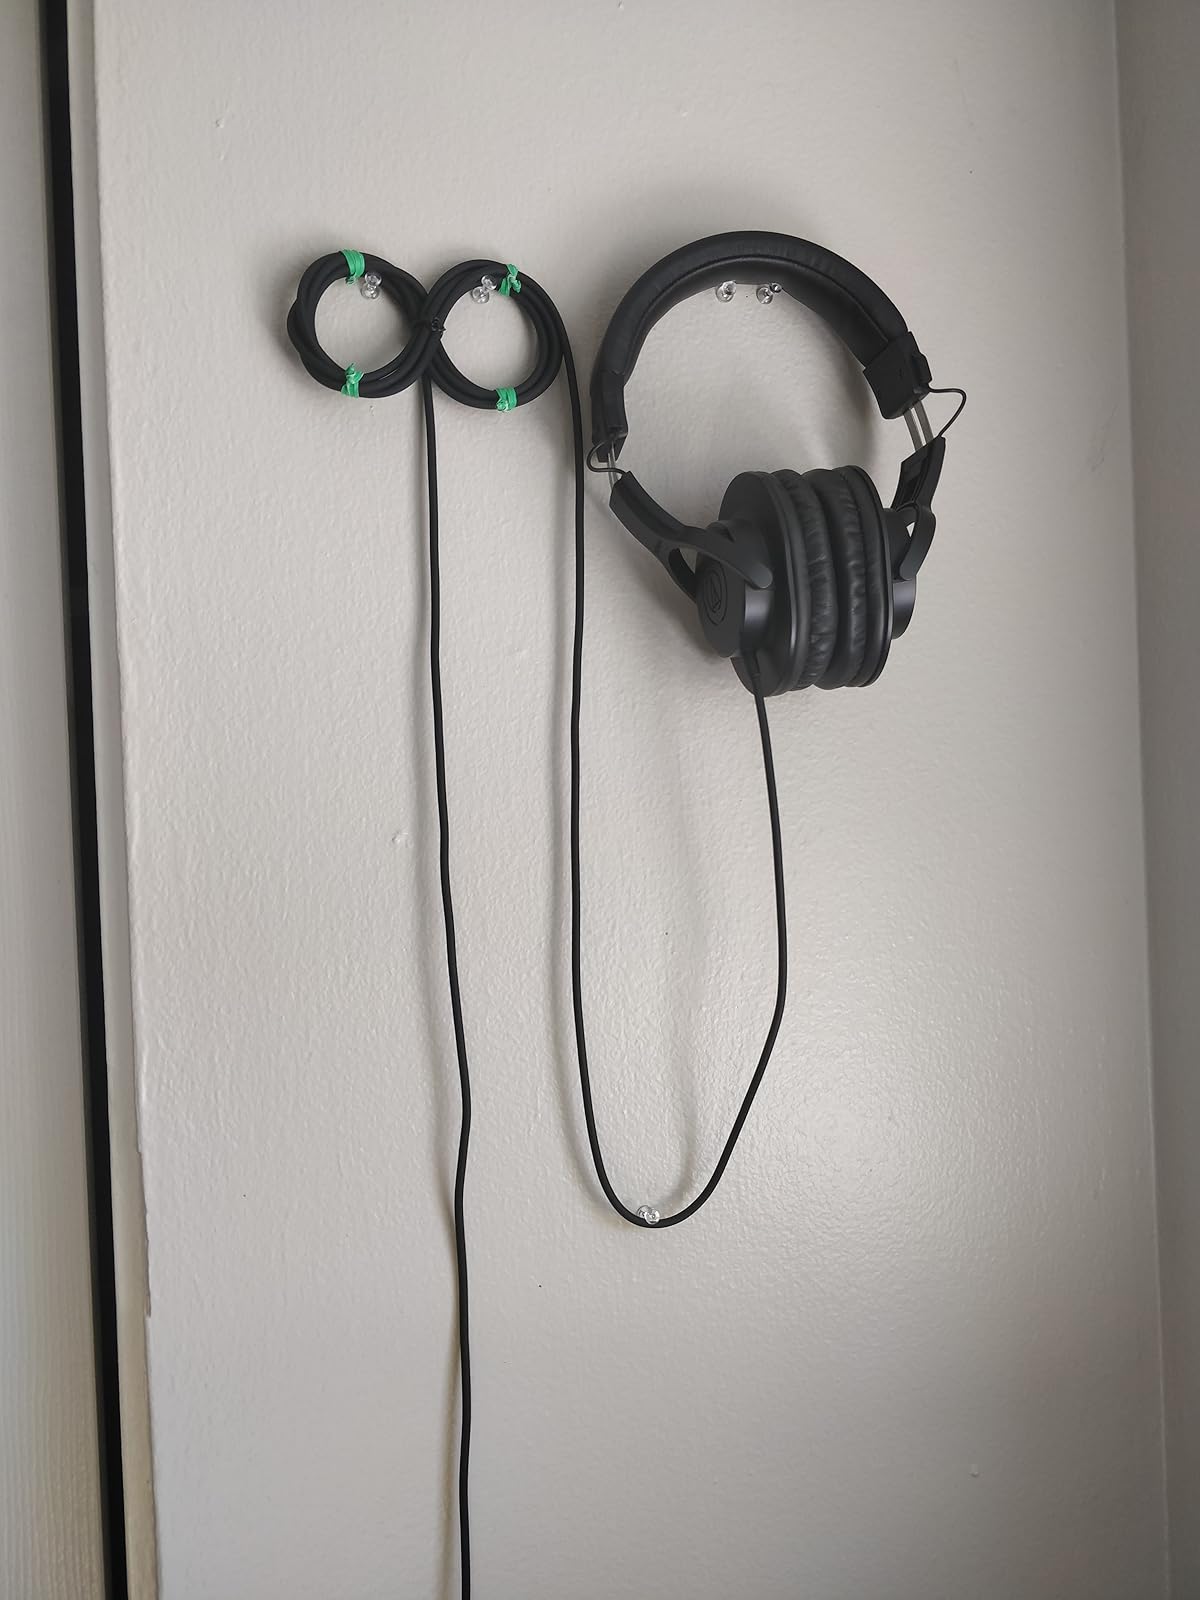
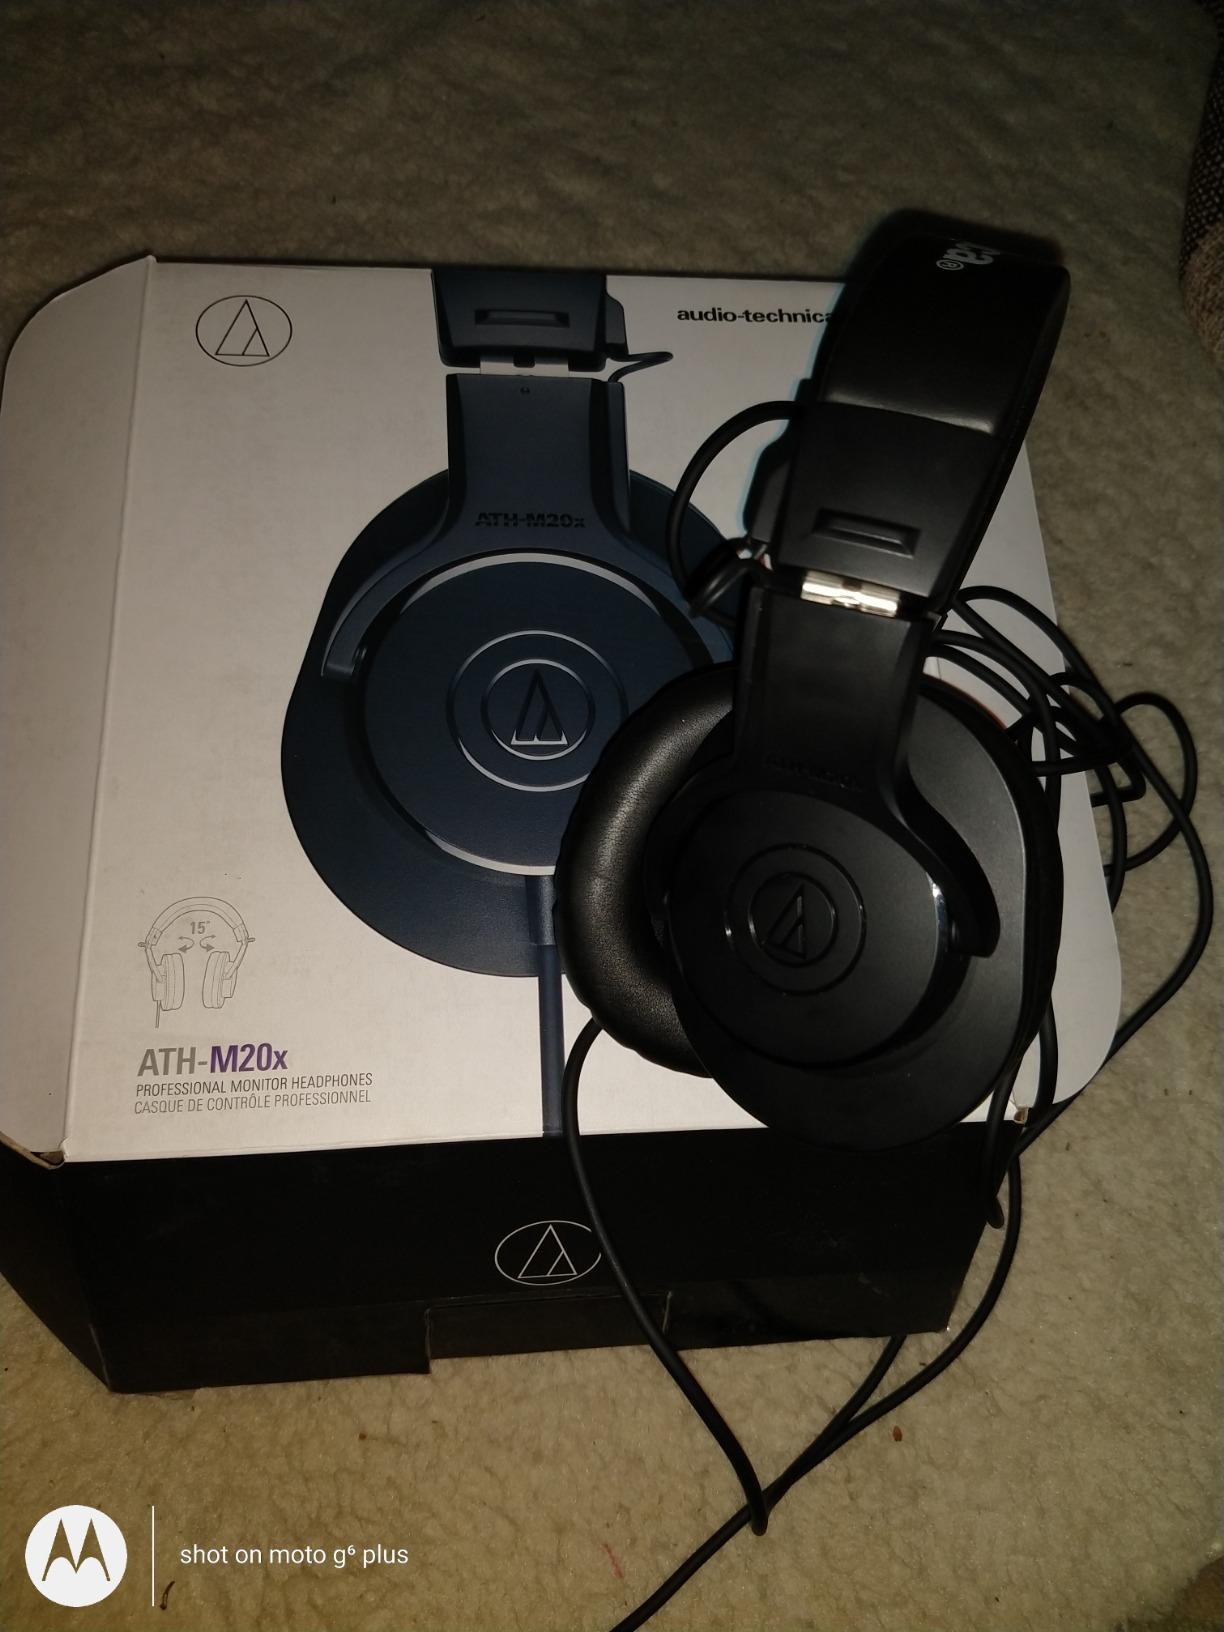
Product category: headphones
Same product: yes